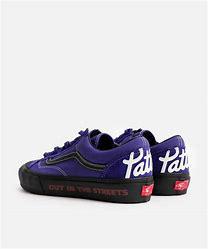
Brand: Vans
Model: Style 36